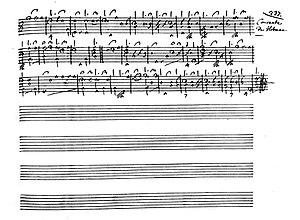
Courante de Nicolas Hotman dans le Ms. Vaudry de Saizenay (Besançon BM
Le manuscrit « Vaudry de Saizenay », source musicale de première importance, baptisé du nom de son possesseur et copiste Jean-Étienne Vaudry de Saizenay, est un recueil de pièces pour théorbe et luth. Il est conservé à la Bibliothèque de la ville de Besançon et consiste en deux volumes, cotés 279152 et 279153, reliés en veau marbré, estampés à chaud.
Nicolas Hotman [Autheman, Haultemant, Hautement, Hautman, Otman...] est un compositeur, luthiste, théorbiste et gambiste né à Bruxelles entre 1610 et 1614, mort à Paris en avril 1663 et actif dans cette ville durant le second tiers du XVIIe siècle.